Franklin Hudson

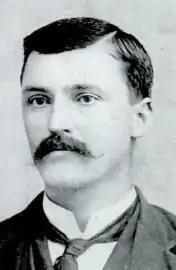
Franklin Hudson c.1890

Franklin Hudson (1864–1918) was a 19th/20th century American-born photographer and osteopath and medical author, raised in Darjeeling, India, before living in Scotland.